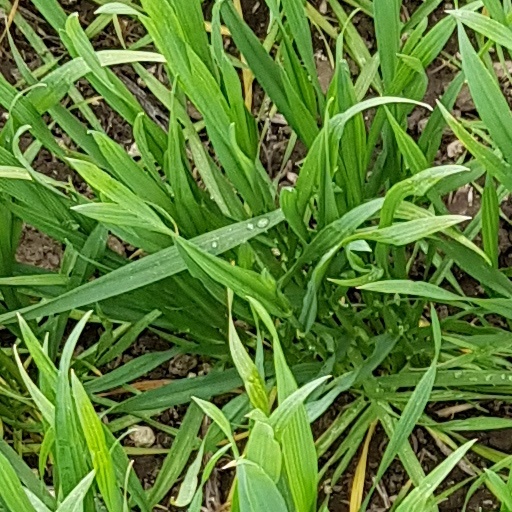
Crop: wheat